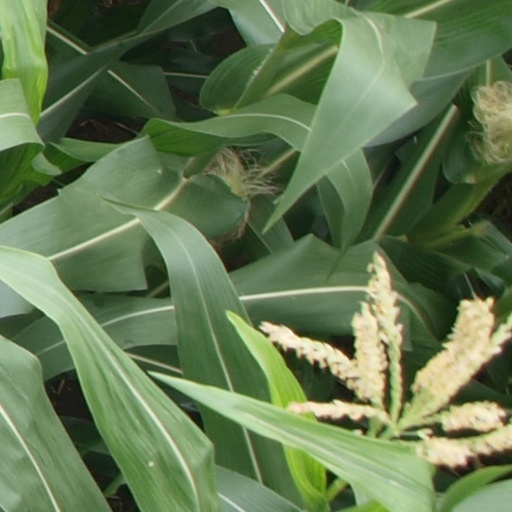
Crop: maize; corn